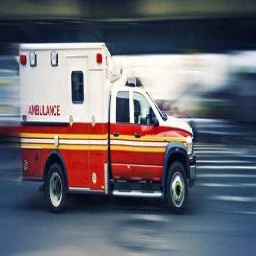
Label: ambulance